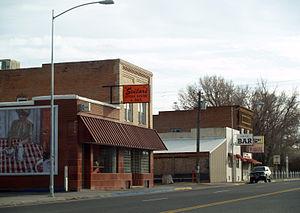
Hudson est une municipalité américaine située dans le comté de Fremont au Wyoming.